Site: brandenburg
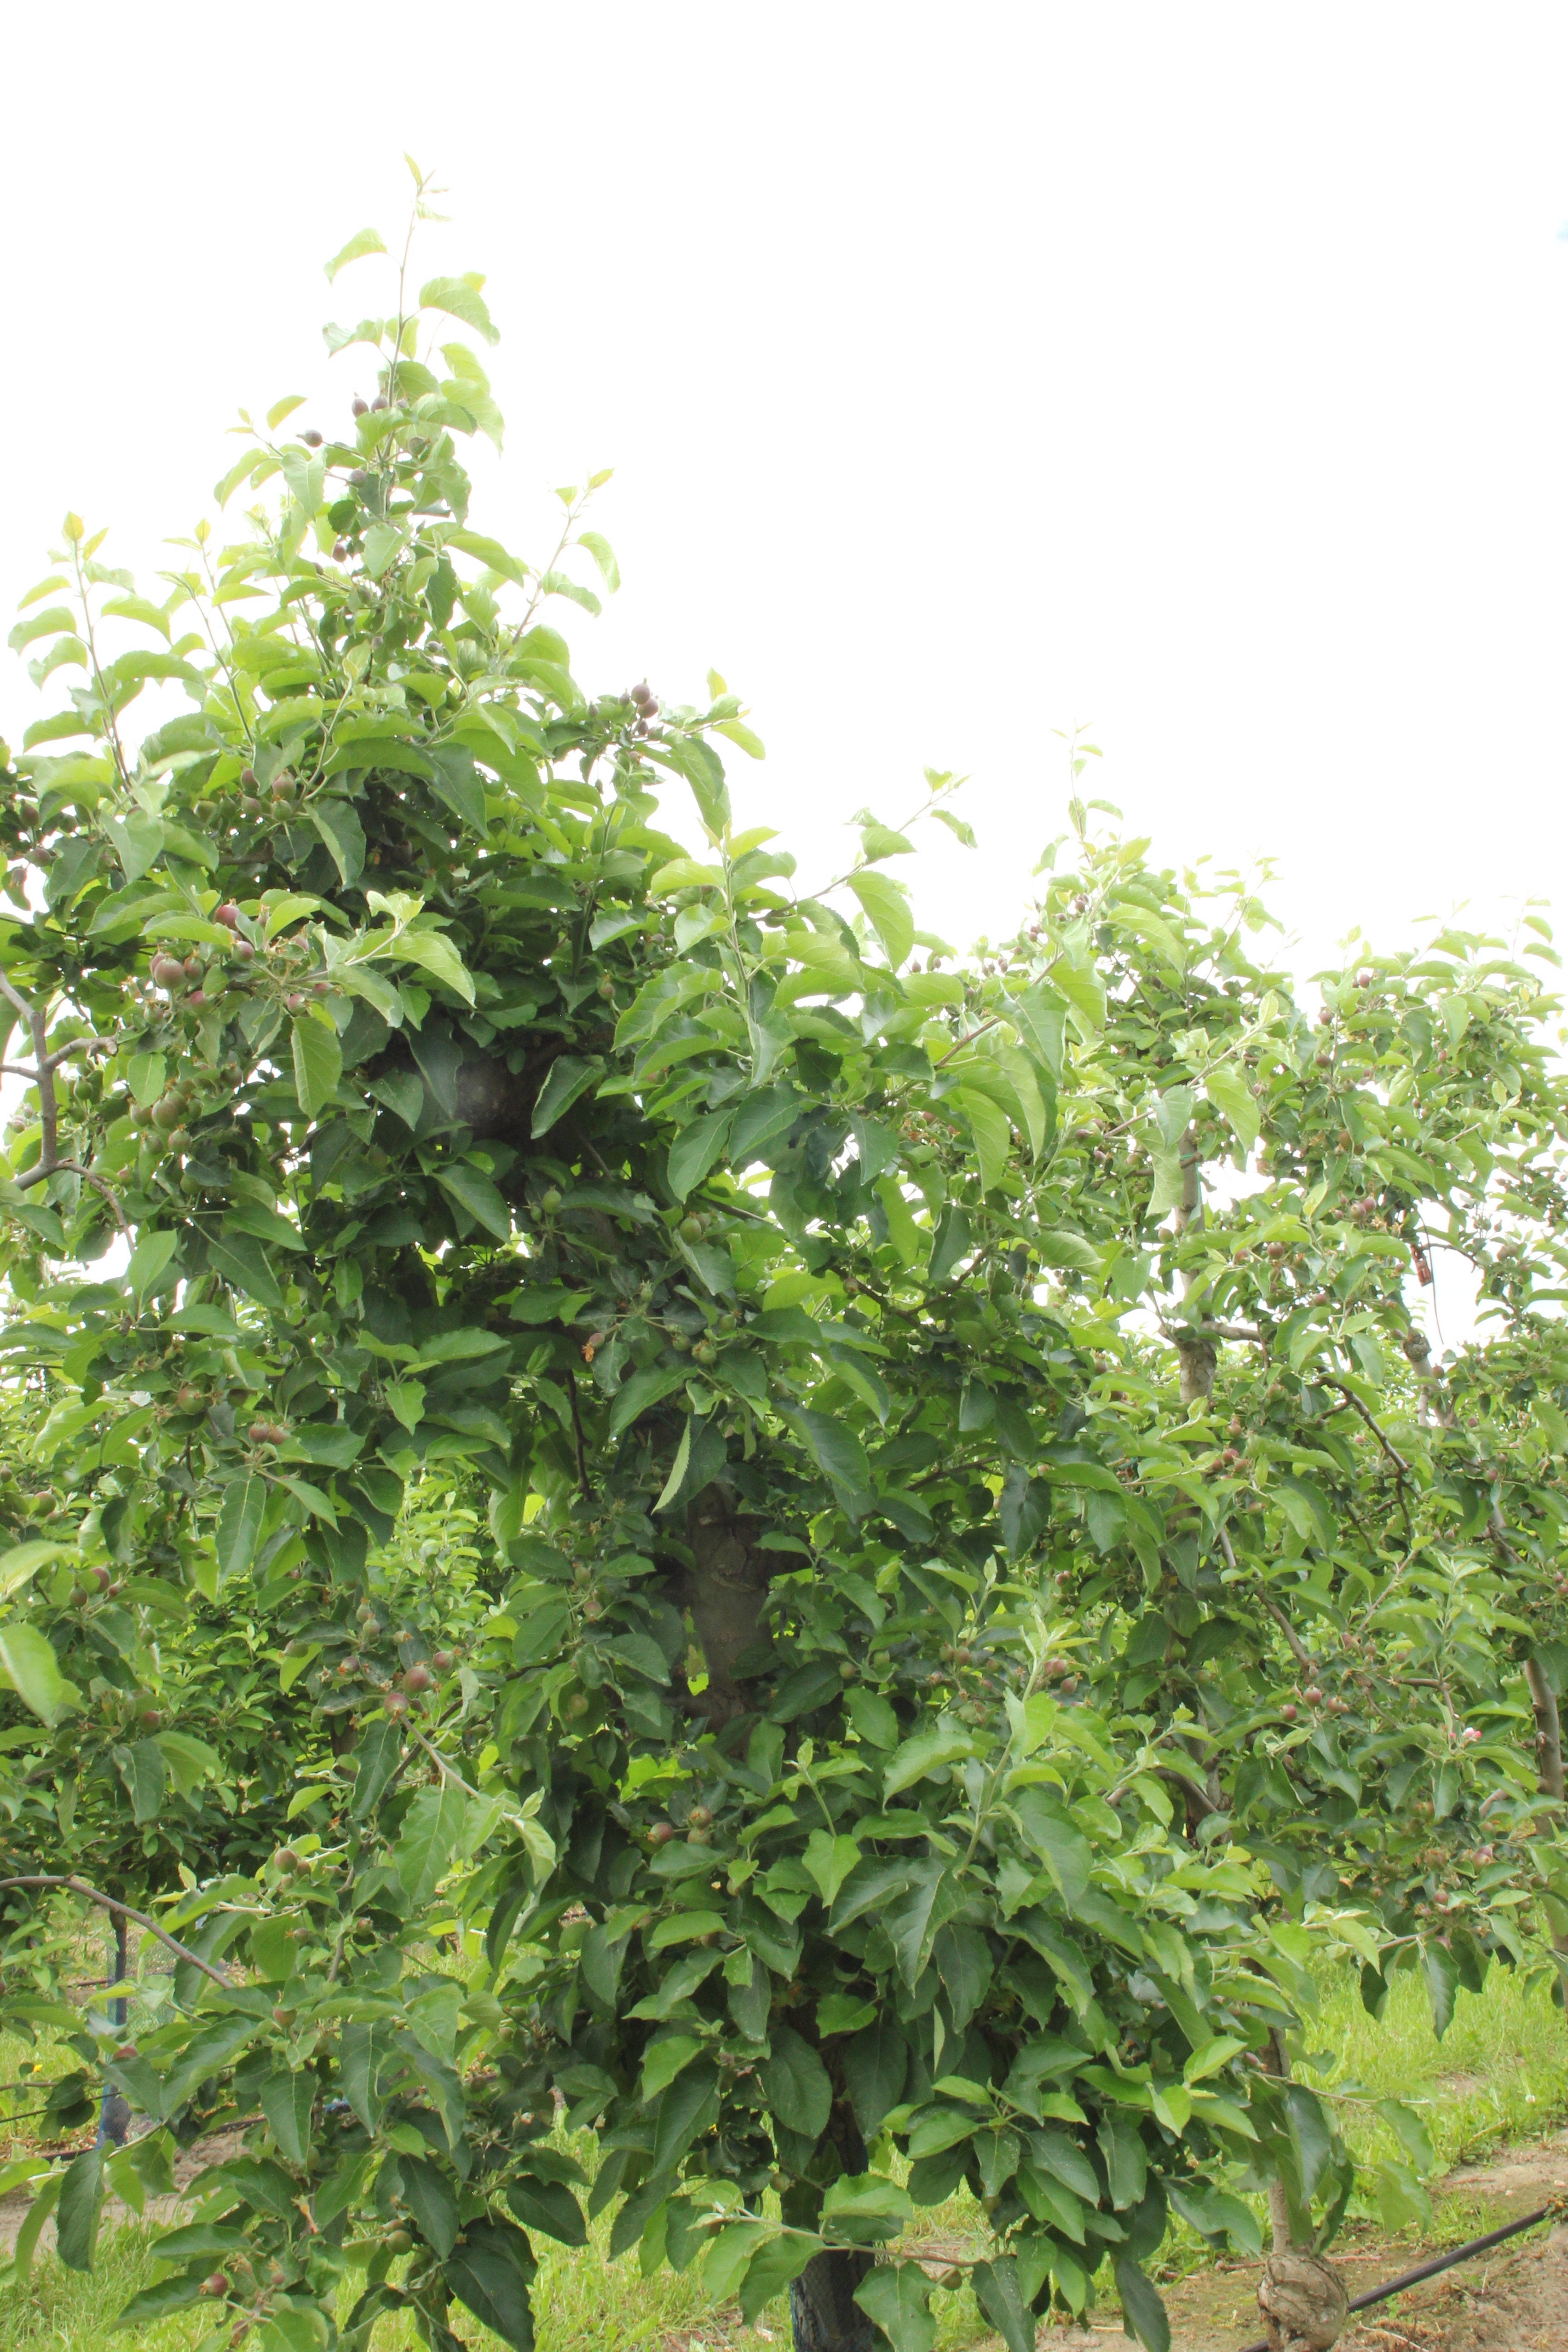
Growth stage (BBCH 72): Development of fruit